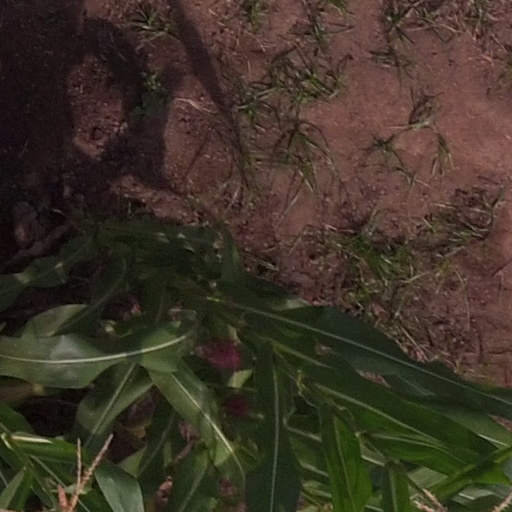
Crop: maize; corn